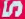
Number: 5